Four Rode Out

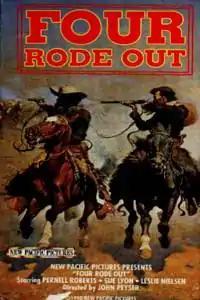
Film poster

Four Rode Out is a 1971 Spanish/American adventure/western film starring Sue Lyon, Pernell Roberts and Leslie Nielsen.